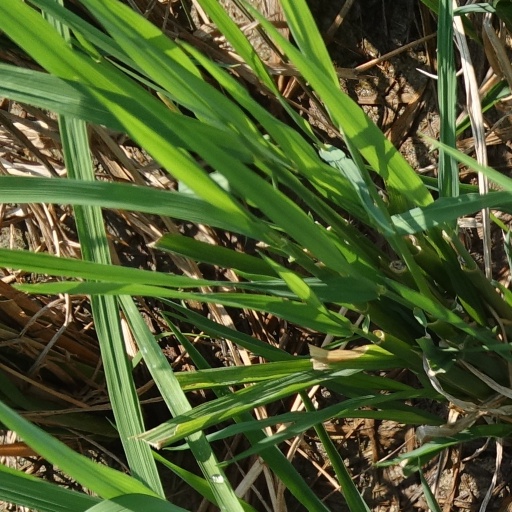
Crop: rice